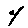
Label: 4